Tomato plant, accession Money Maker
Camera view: bottom (45 deg); turntable rotation: 150 degrees
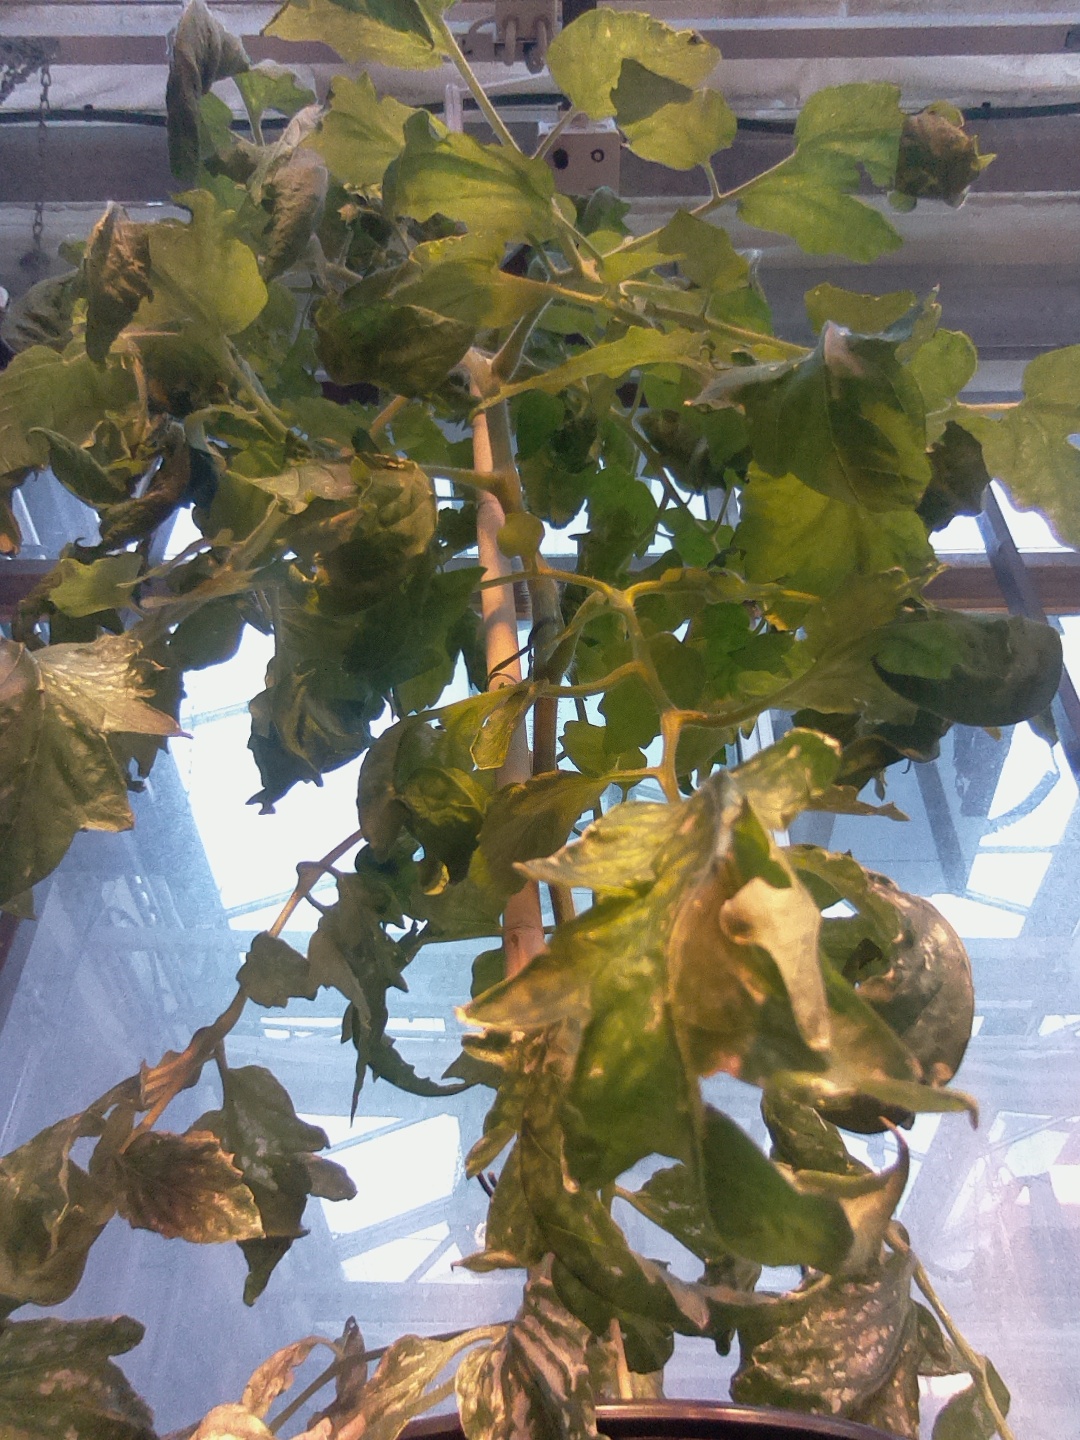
BBCH growth stage 63: 30%-40% of flowers open